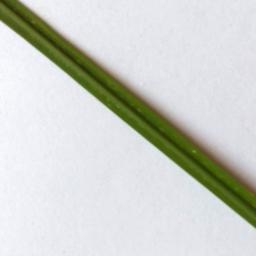
Label: Rice___Healthy